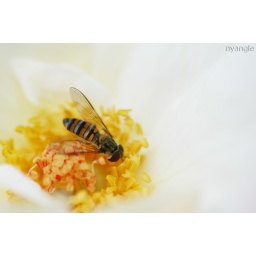
hoverfly in the white rose